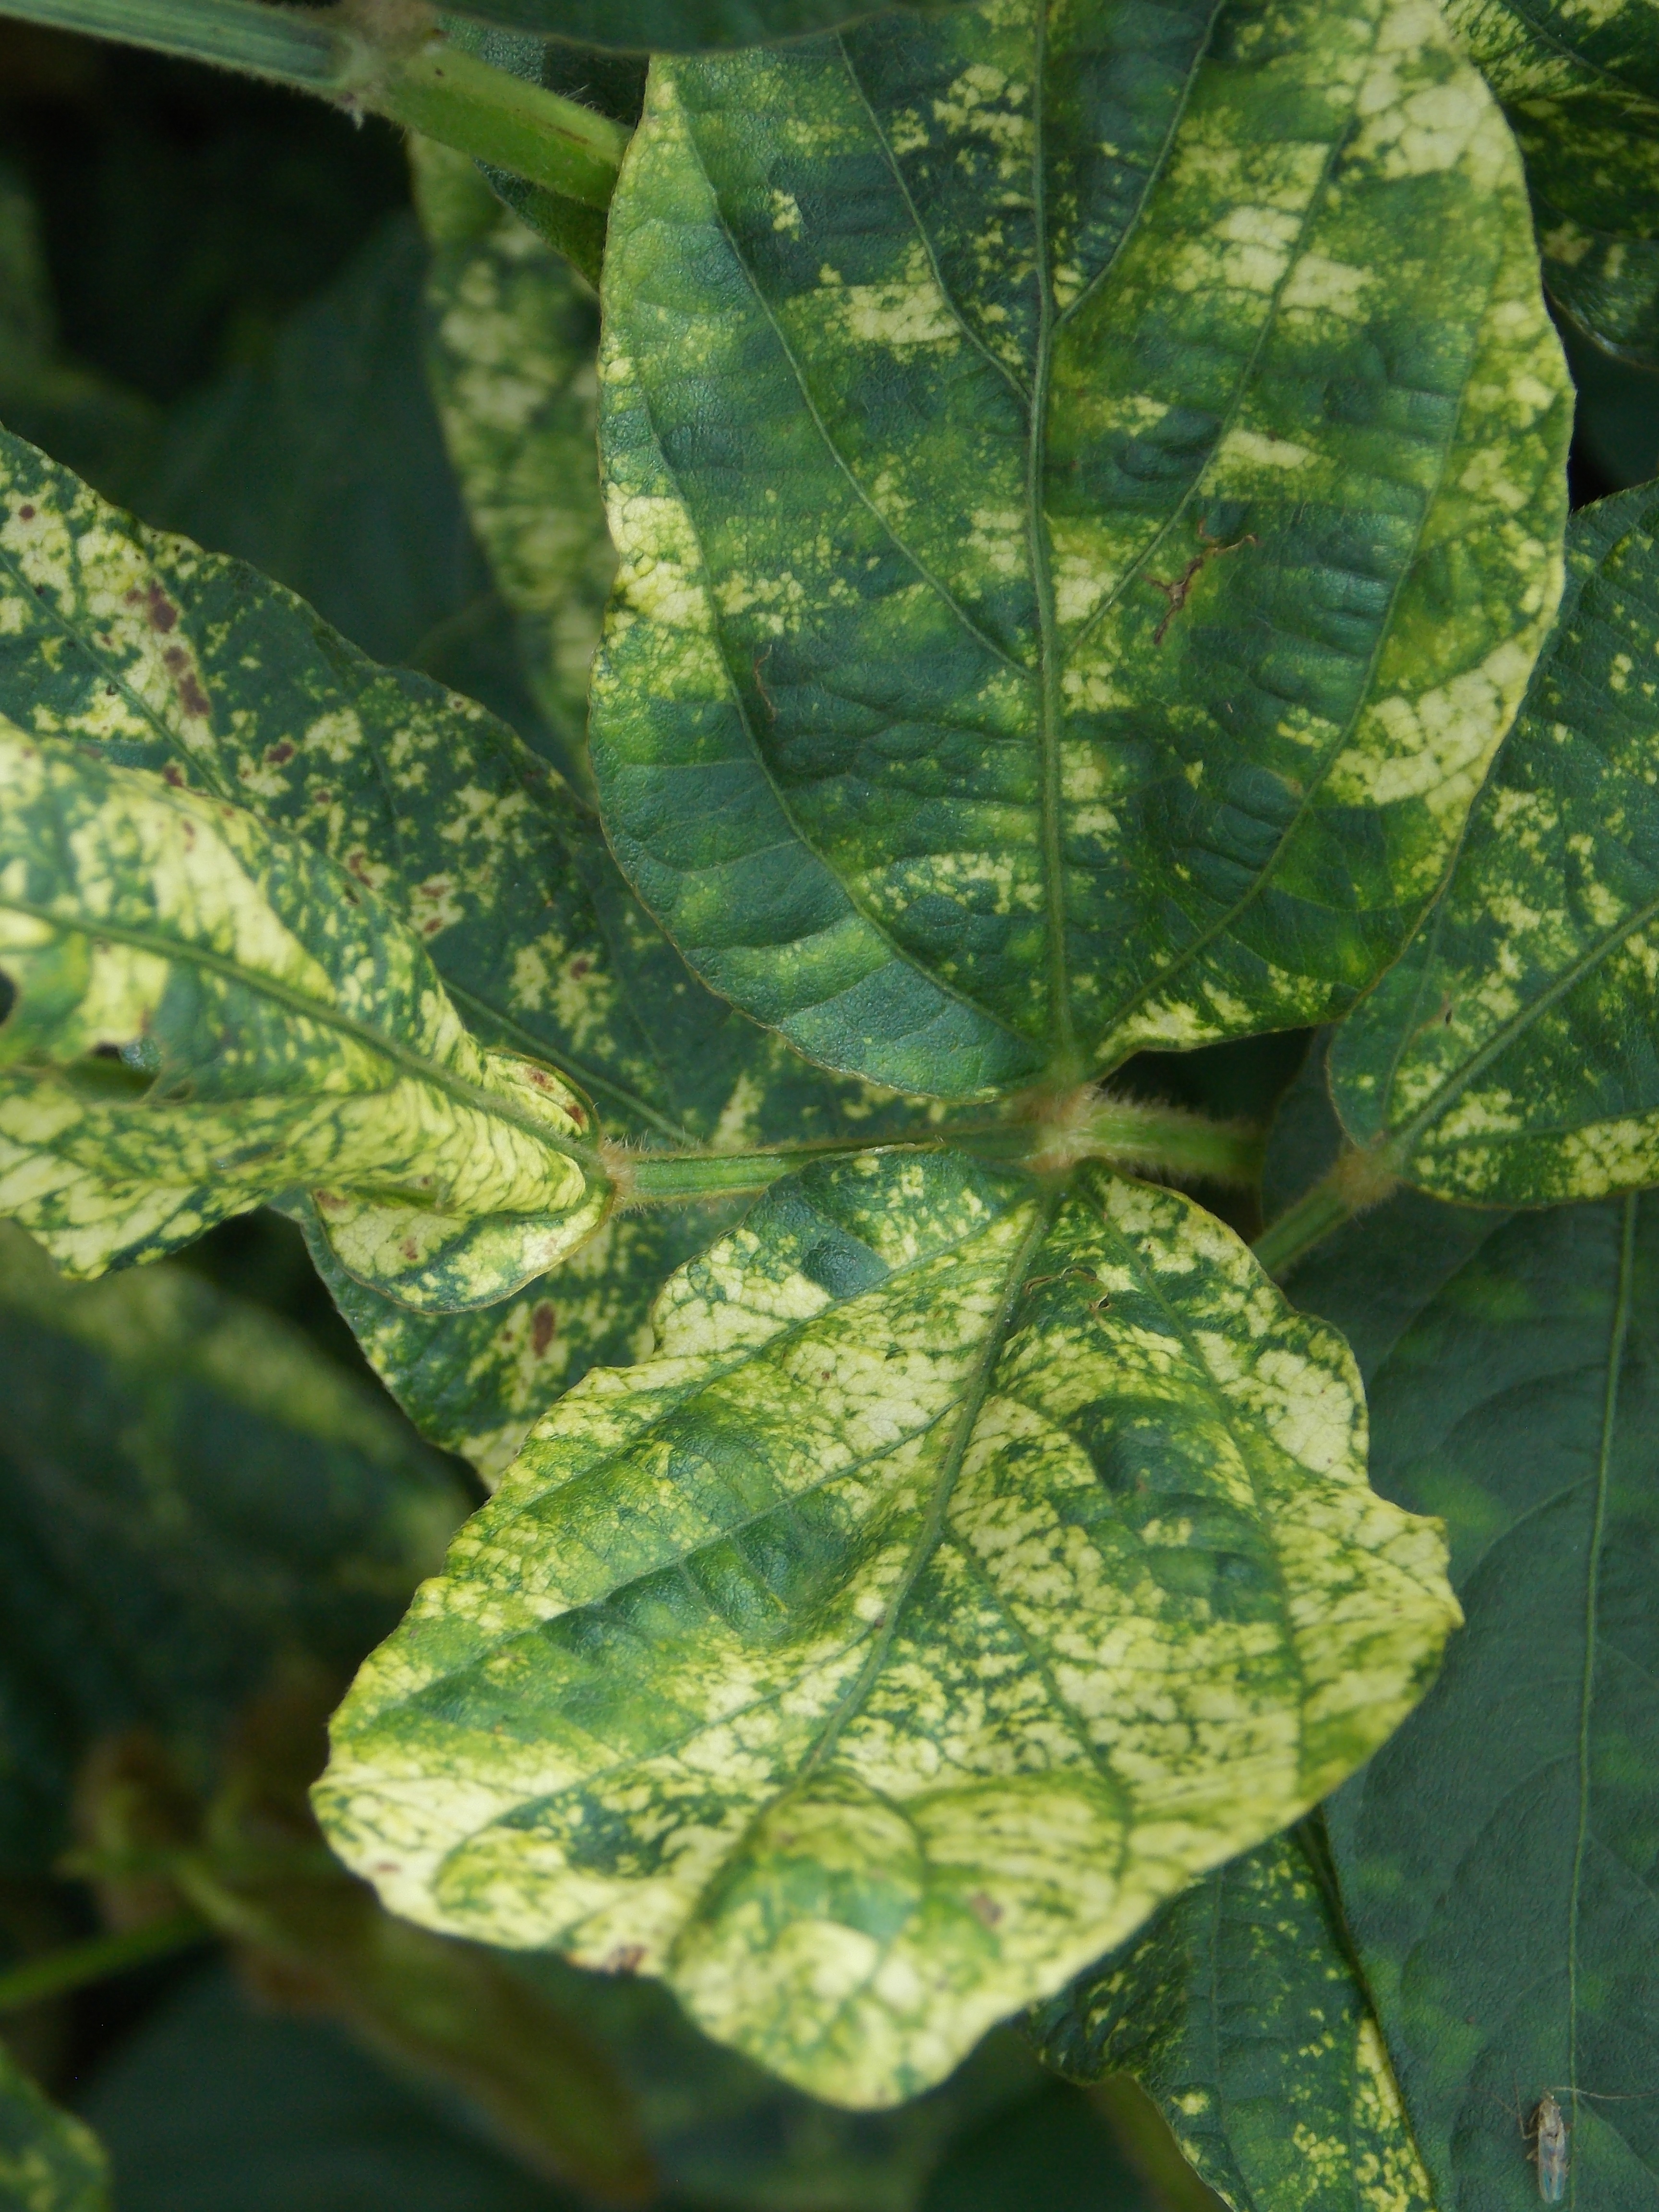
Label: Disease